Heaven Below

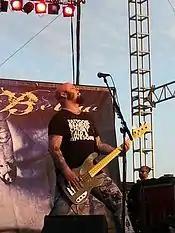
John Younger

In 2014, the band began working on what is to be their third studio album. In January 2015, the group posted a photograph on their internet site with the words "Good Morning Apocalypse", the title of their upcoming work.